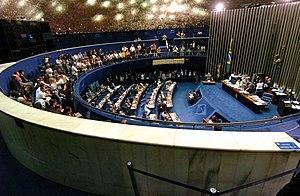
Le Brésil est une république fédérale composée de 26 États et d'un district fédéral. La constitution actuelle date de 1988.